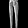
Label: Trouser